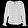
Label: Shirt